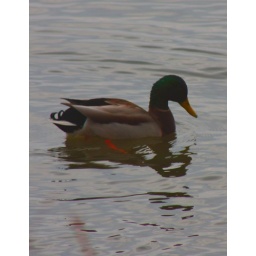
duck in the river